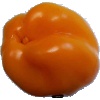
Label: Pepper Yellow 1